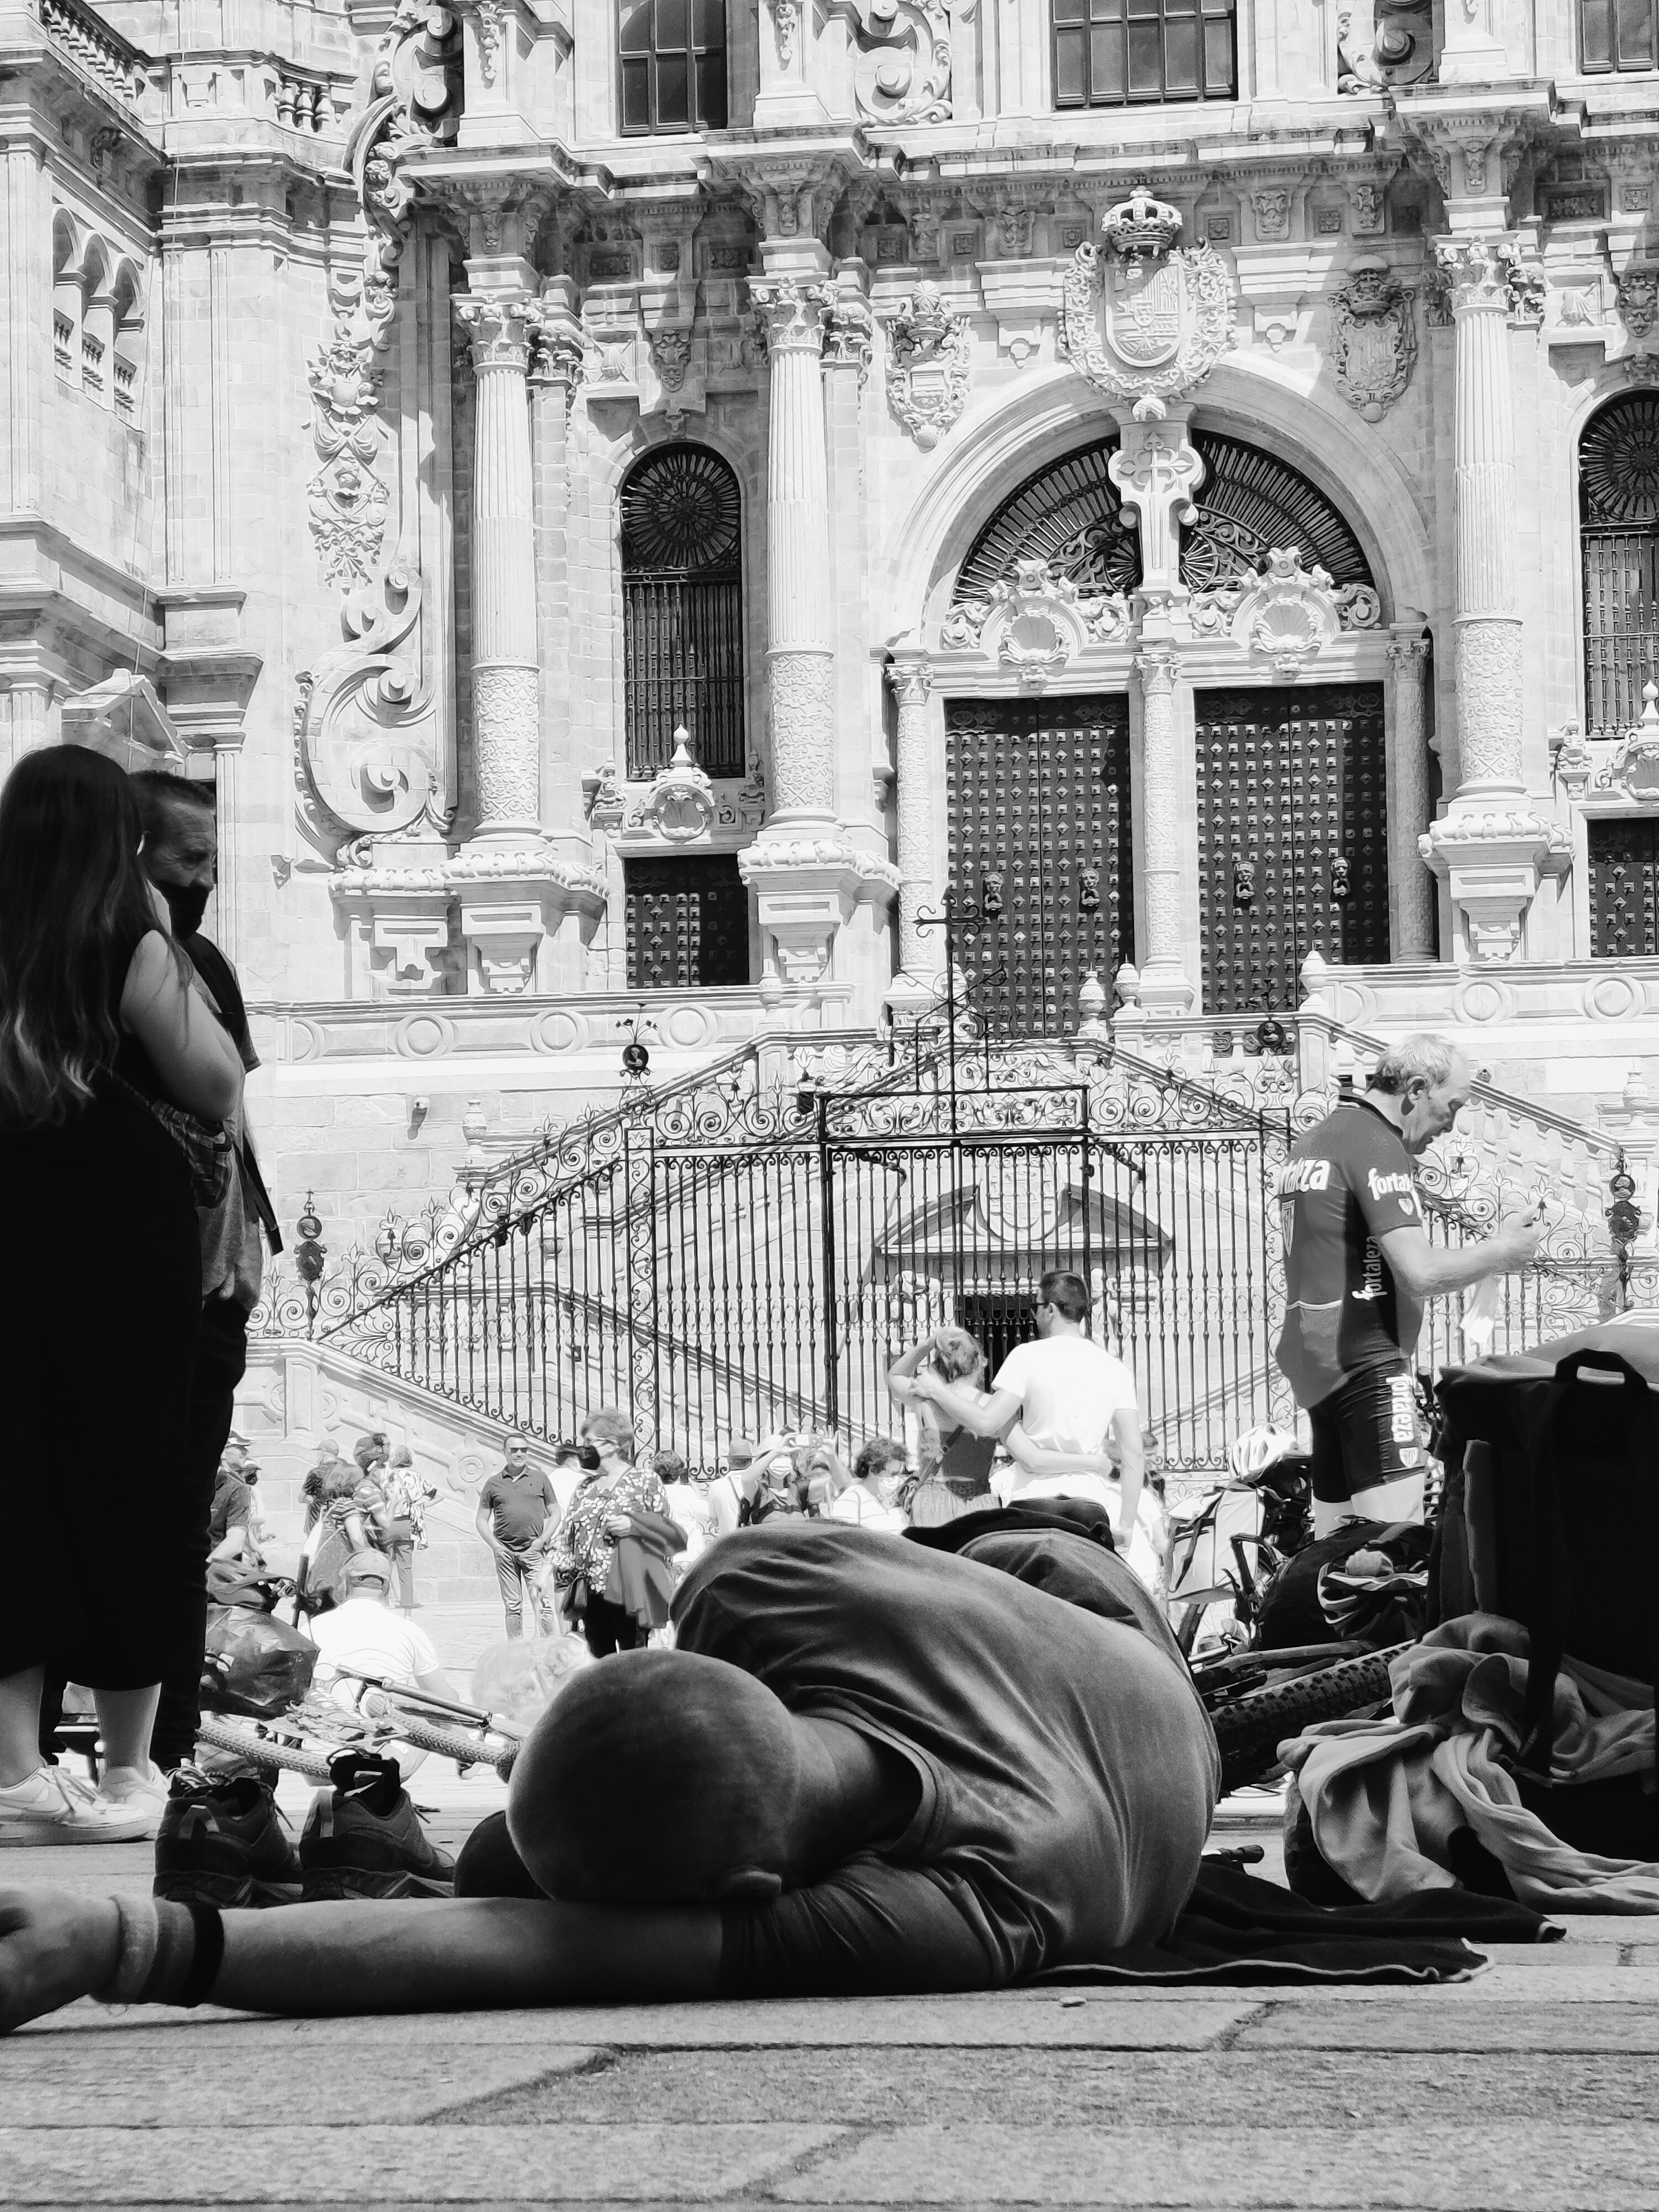
car, daytime, photograph, white, infrastructure, black, black and white, window, standing, fence, style, public space, city, people, monochrome, building, urban area, monochrome photography, road, snapshot, human settlement, crowd, hat, street, sitting, facade, stock photography, arch, town, pedestrian, photography, history